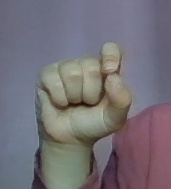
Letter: fa